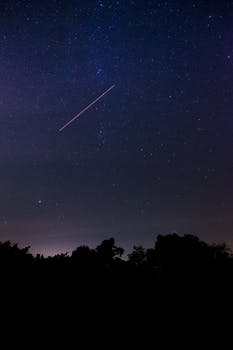
Label: No Watermark